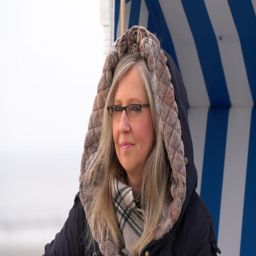
woman at the north sea with waves sitting in a beach chair and enjoy the moment